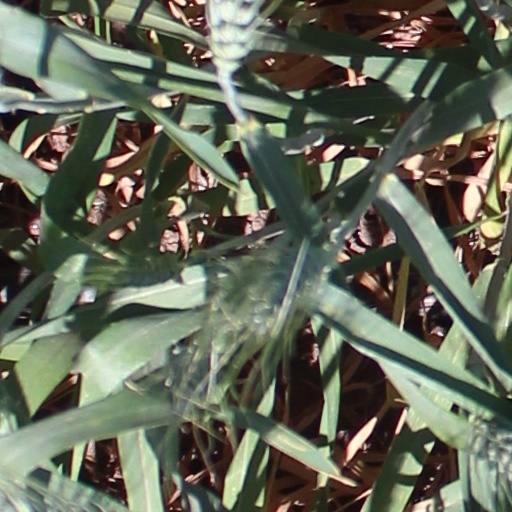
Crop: wheat